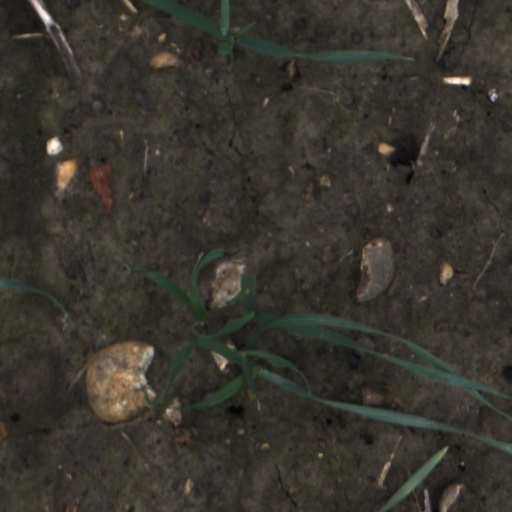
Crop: wheat